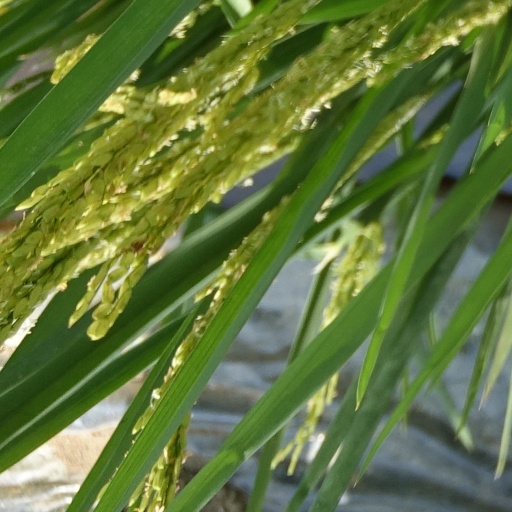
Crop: rice